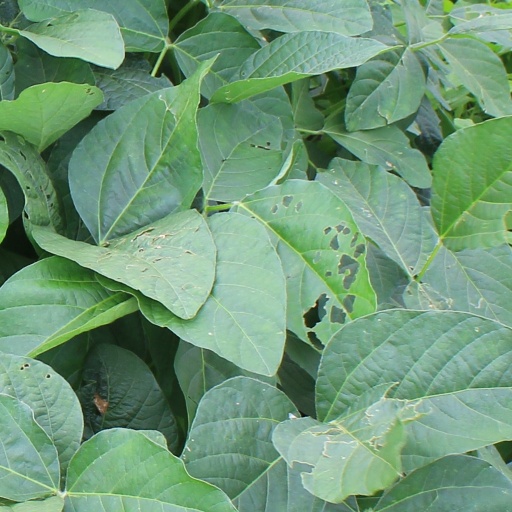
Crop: soybean